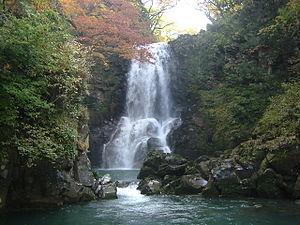
Les forêts décidues d'altitude du Nihonkai forment une écorégion terrestre définie par le Fonds mondial pour la nature, qui appartient au biome des forêts de feuillus et forêts mixtes tempérées de l'écozone paléarctique. Elle englobe les régions de moyenne altitude de l'île d'Honshū orientées vers la mer du Japon, ainsi que la péninsule d'Ōshima sur Hokkaidō.